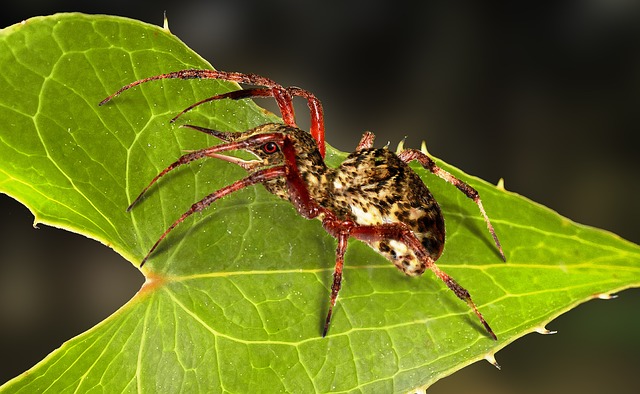
Label: spider